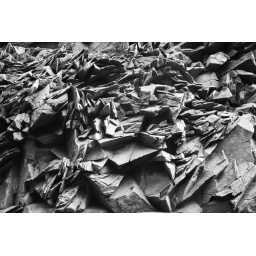
We took a road trip around the southern coast of Iceland. Ellen's favorite place in Iceland, Reynisdrangar.